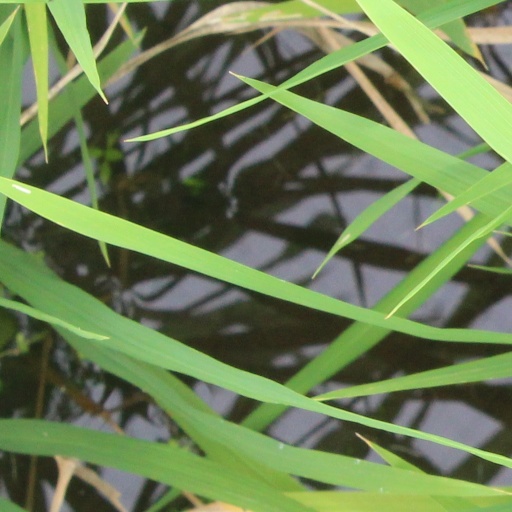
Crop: rice